Tam thiên tự

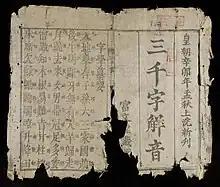
The first and second pages of Tam thiên tự giải âm, Chinese characters (big) can be seen glossed with chữ Nôm (small).

The text contains 3000 characters with no specific order with the characters being organized into four character verses (tứ tự; 四字). These verses are different from other texts that were also used during that time. Books like Nhất thiên tự (chữ Hán: 一千字), Ngũ thiên tự (chữ Hán: 五千字), and Tự Đức Thánh chế Tự học Giải nghĩa ca (chữ Hán: 嗣德聖製字學解義歌) were all composed in lục bát verse unlike Tam thiên tự's four character lines. Each sentence are rhymed every two syllables. The book was organized this way to make it easier for beginner learners to remember the characters. The whole text is essentially a very long rhyme. The Chinese characters are glossed with chữ Nôm in smaller print (consisting of one or two characters).